Yung Lean

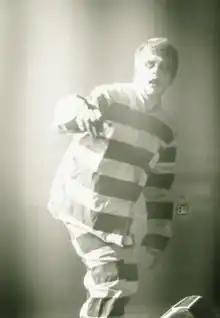
Yung Lean performing in 2018

Håstad released his third studio album "Stranger" on 10 November 2017, with the singles "Red Bottom Sky", "Hunting My Own Skin", and "Skimask", through Stockholm label YEAR0001.